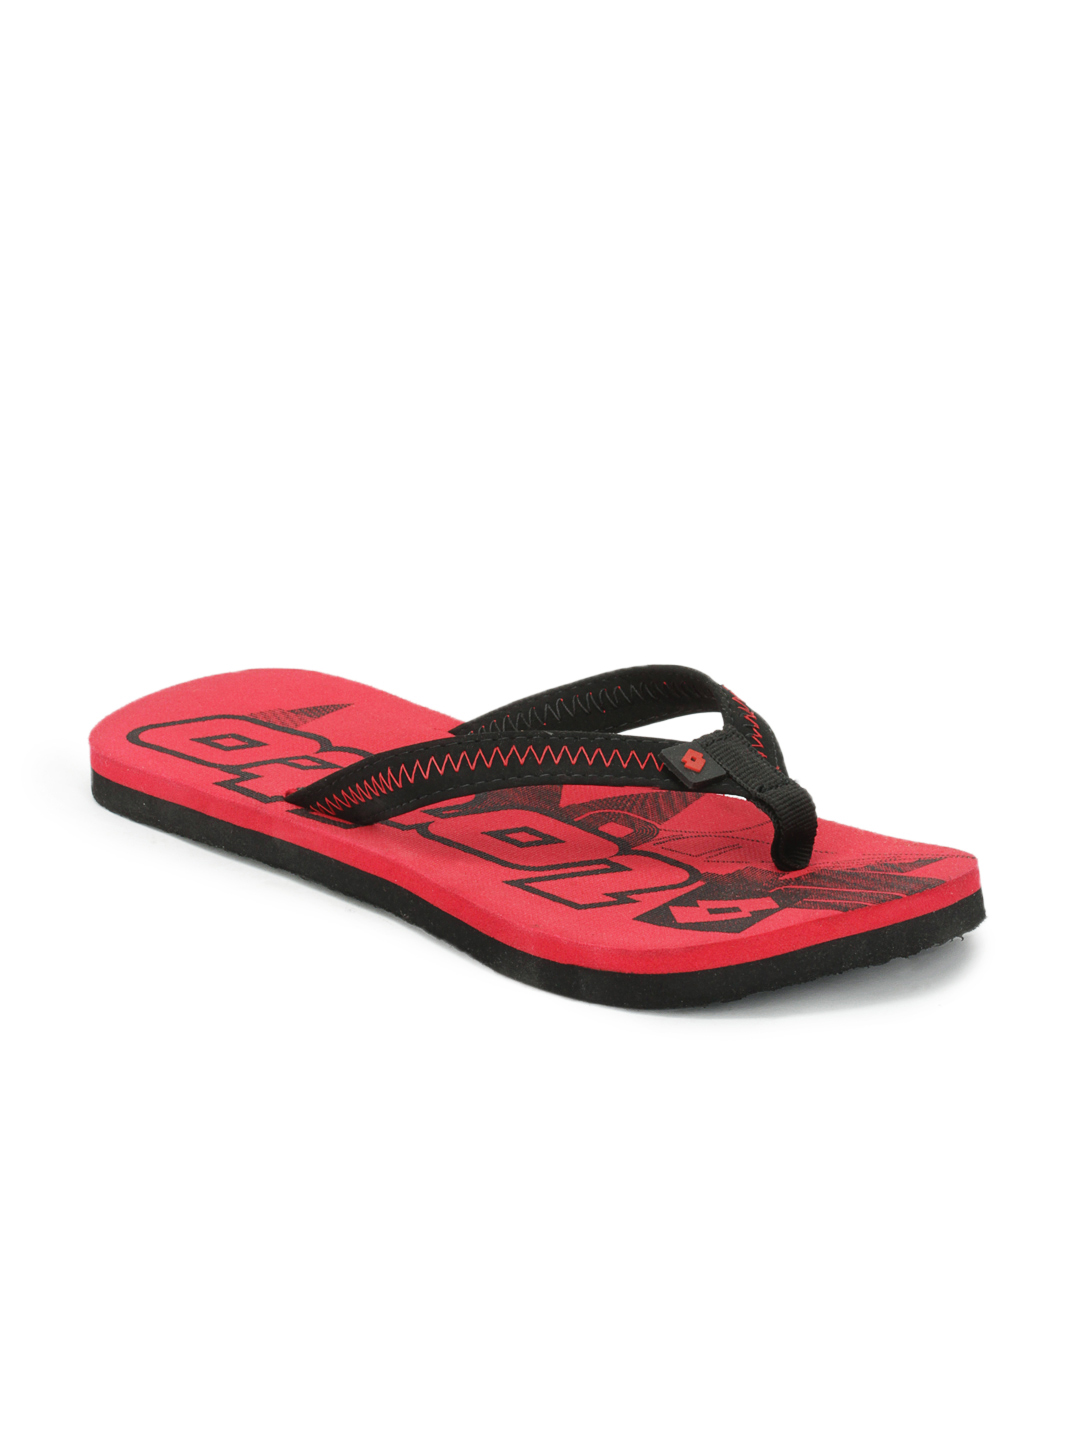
Lotto Men Red Sport Line Flip Flops
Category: Footwear / Flip Flops / Flip Flops
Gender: Men
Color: Red
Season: Summer 2012
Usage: Casual